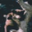
Label: bear